Marina Anissina

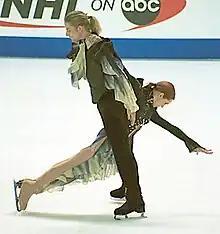
Anissina and partner Gwendal Peizerat compete in 2001.

Marina Vyacheslavovna Anissina (born 30 August 1975) is a Franco-Russian ice dancer. Competing with Gwendal Peizerat for France, she is the 2002 Olympic champion, the 1998 Olympic bronze medalist, the 2000 World champion, and a six-time French national champion.